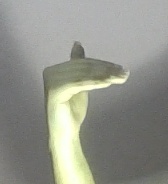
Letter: khaa